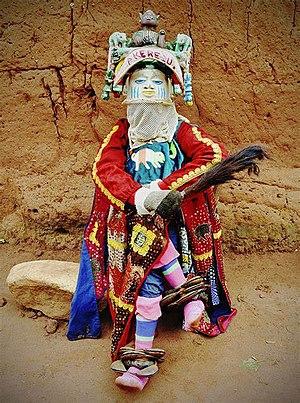
-La première image est une culture béninoise d'origine ""SAKETE"" appelé guèlèdè. Elle représente le Bénin a la une dans le domaine national comme international."
Sakété est une ville du sud du Bénin, située à une soixantaine de kilomètres du port de Cotonou. C'est l'une des communes du département du Plateau.